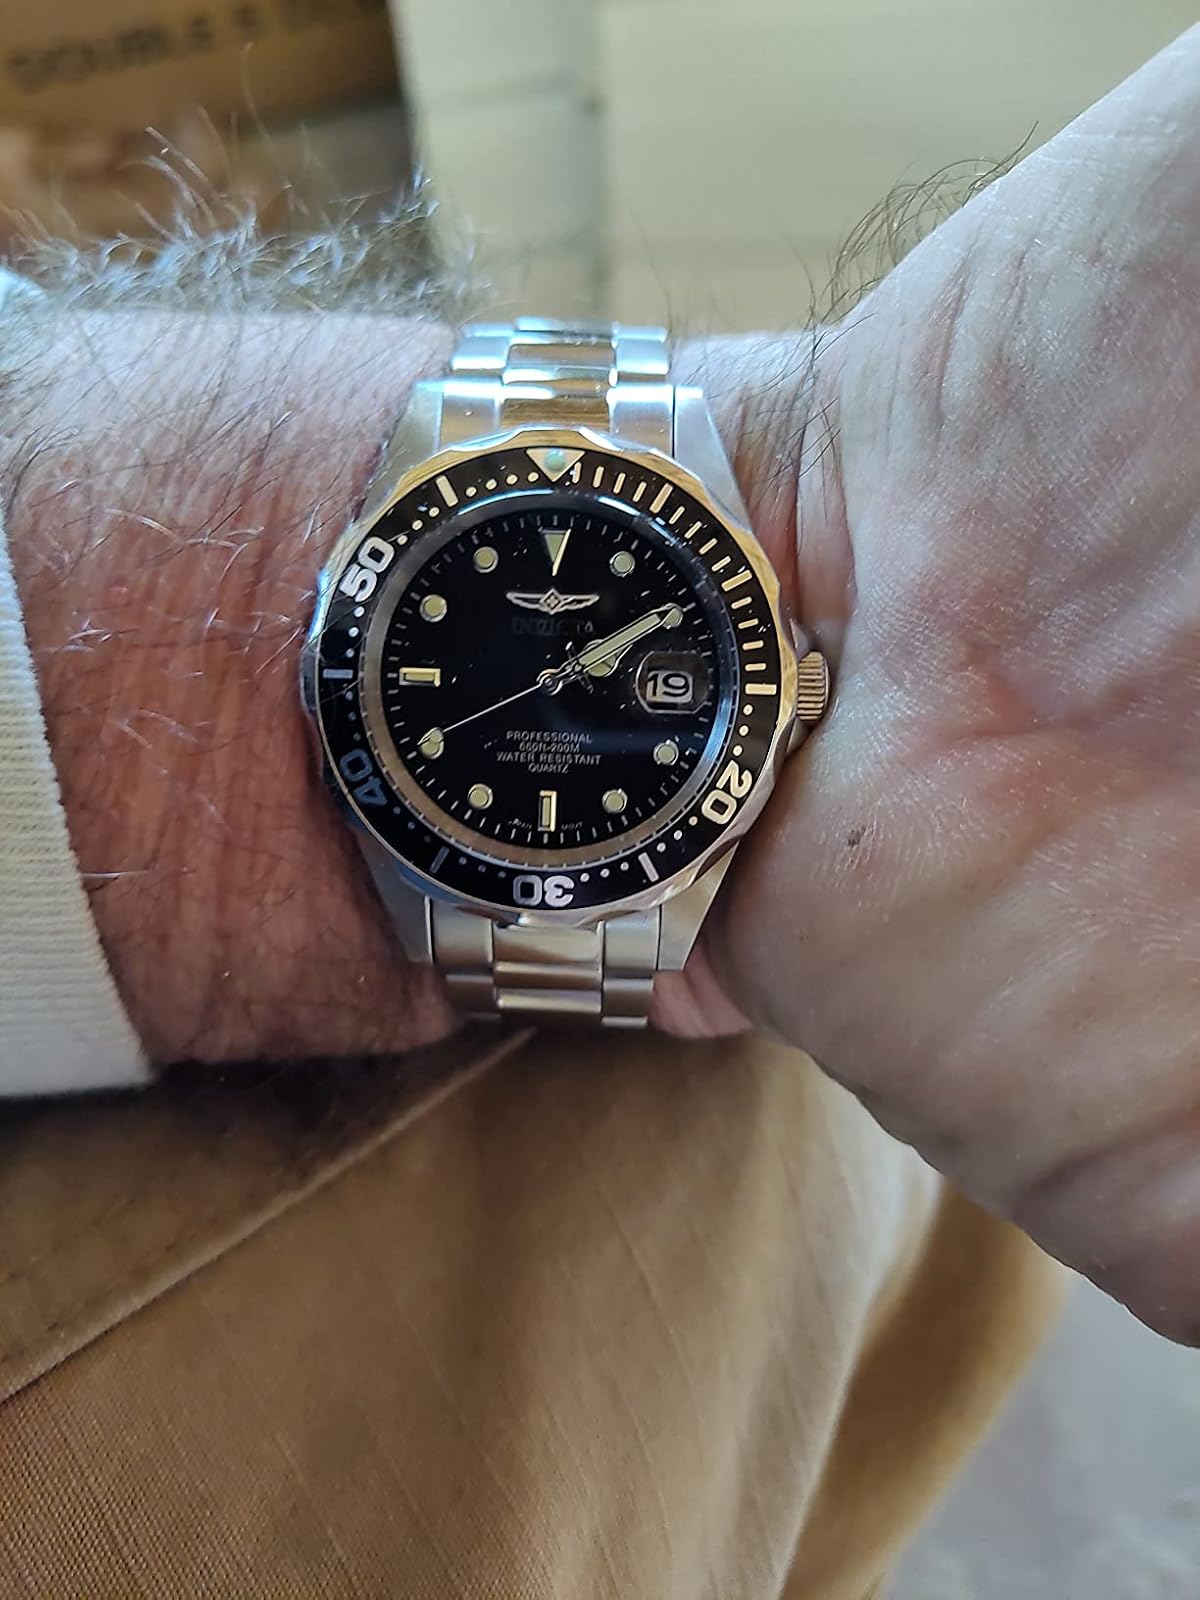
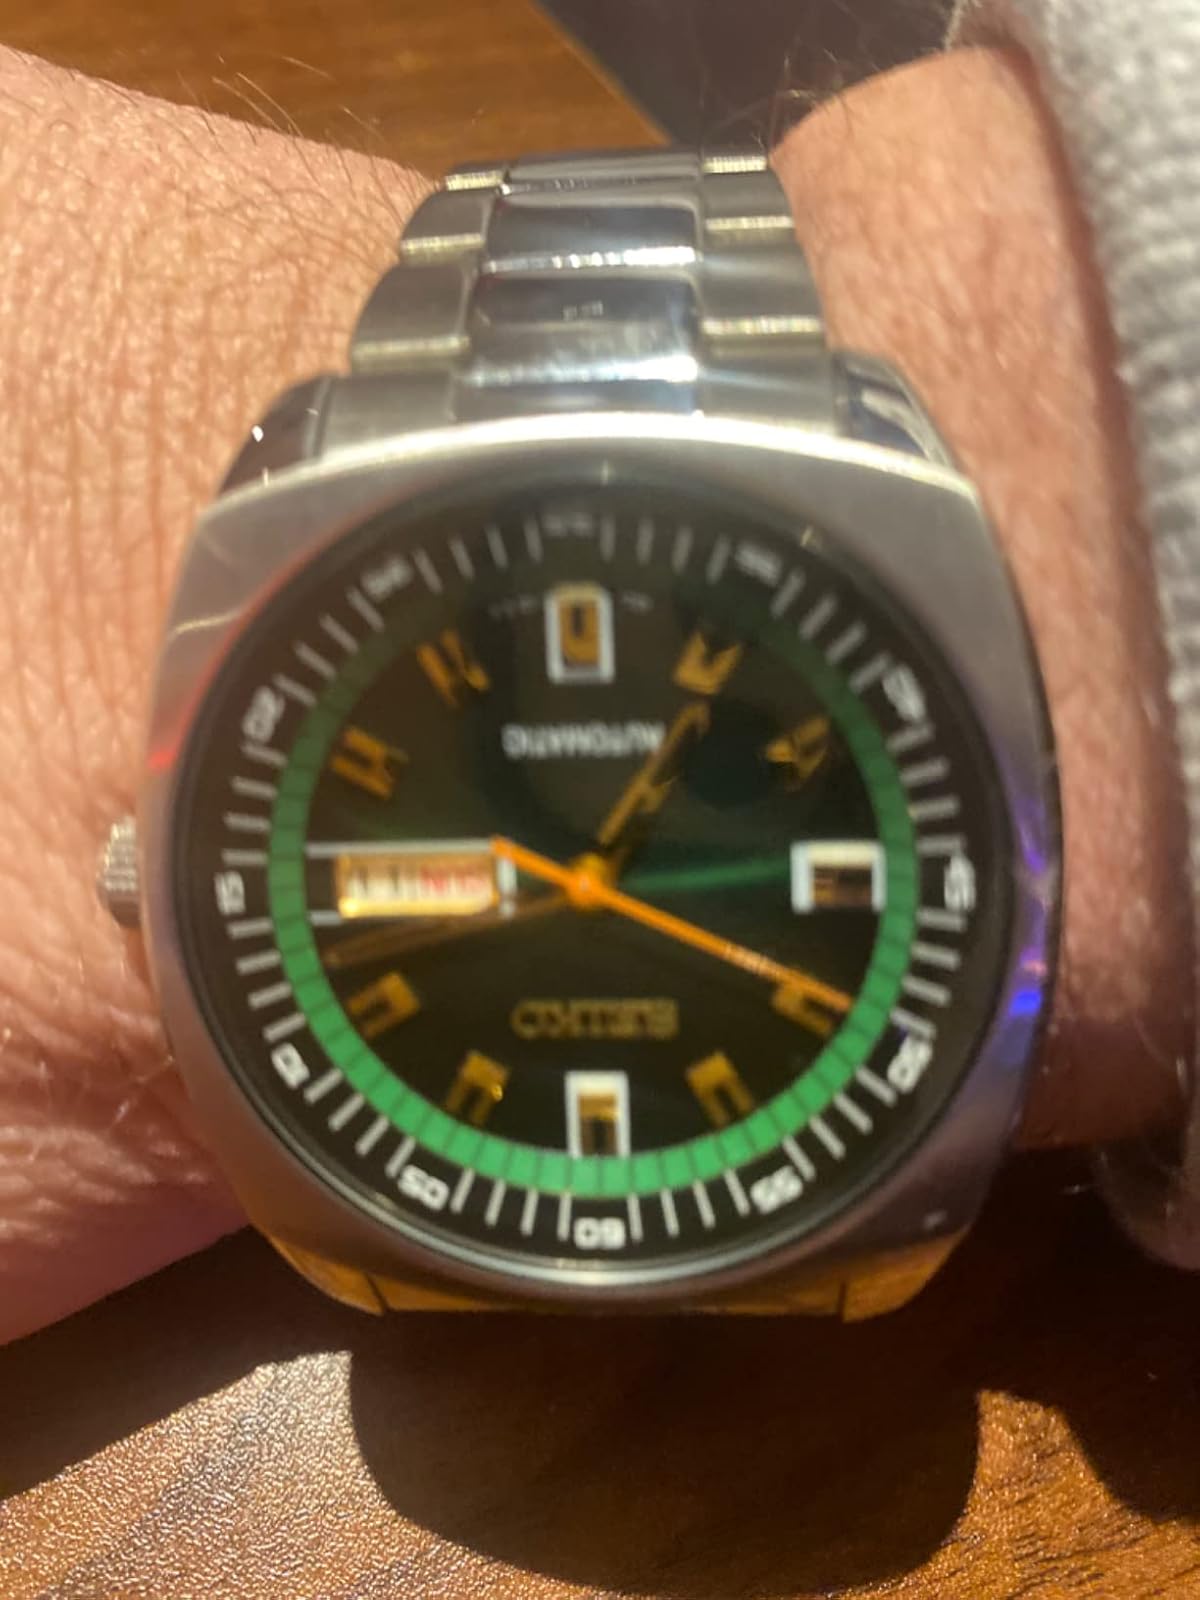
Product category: accessories_watch
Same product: no